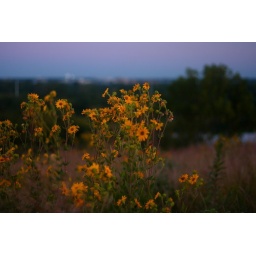
More flowers taken on top of the hill at Blackwell Lake around dusk.